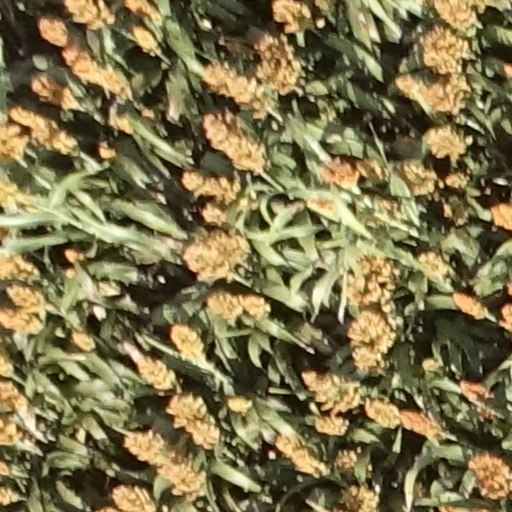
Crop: sorghum